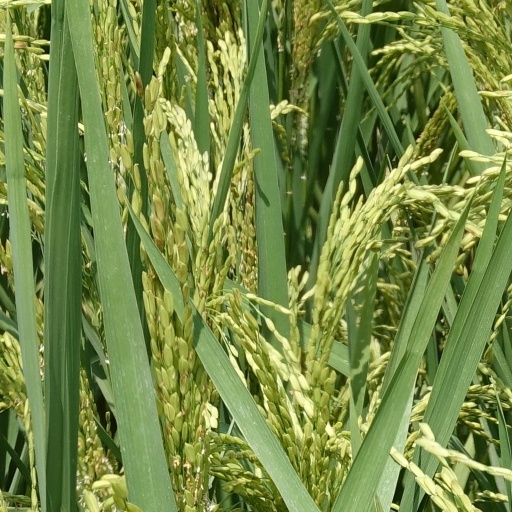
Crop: rice